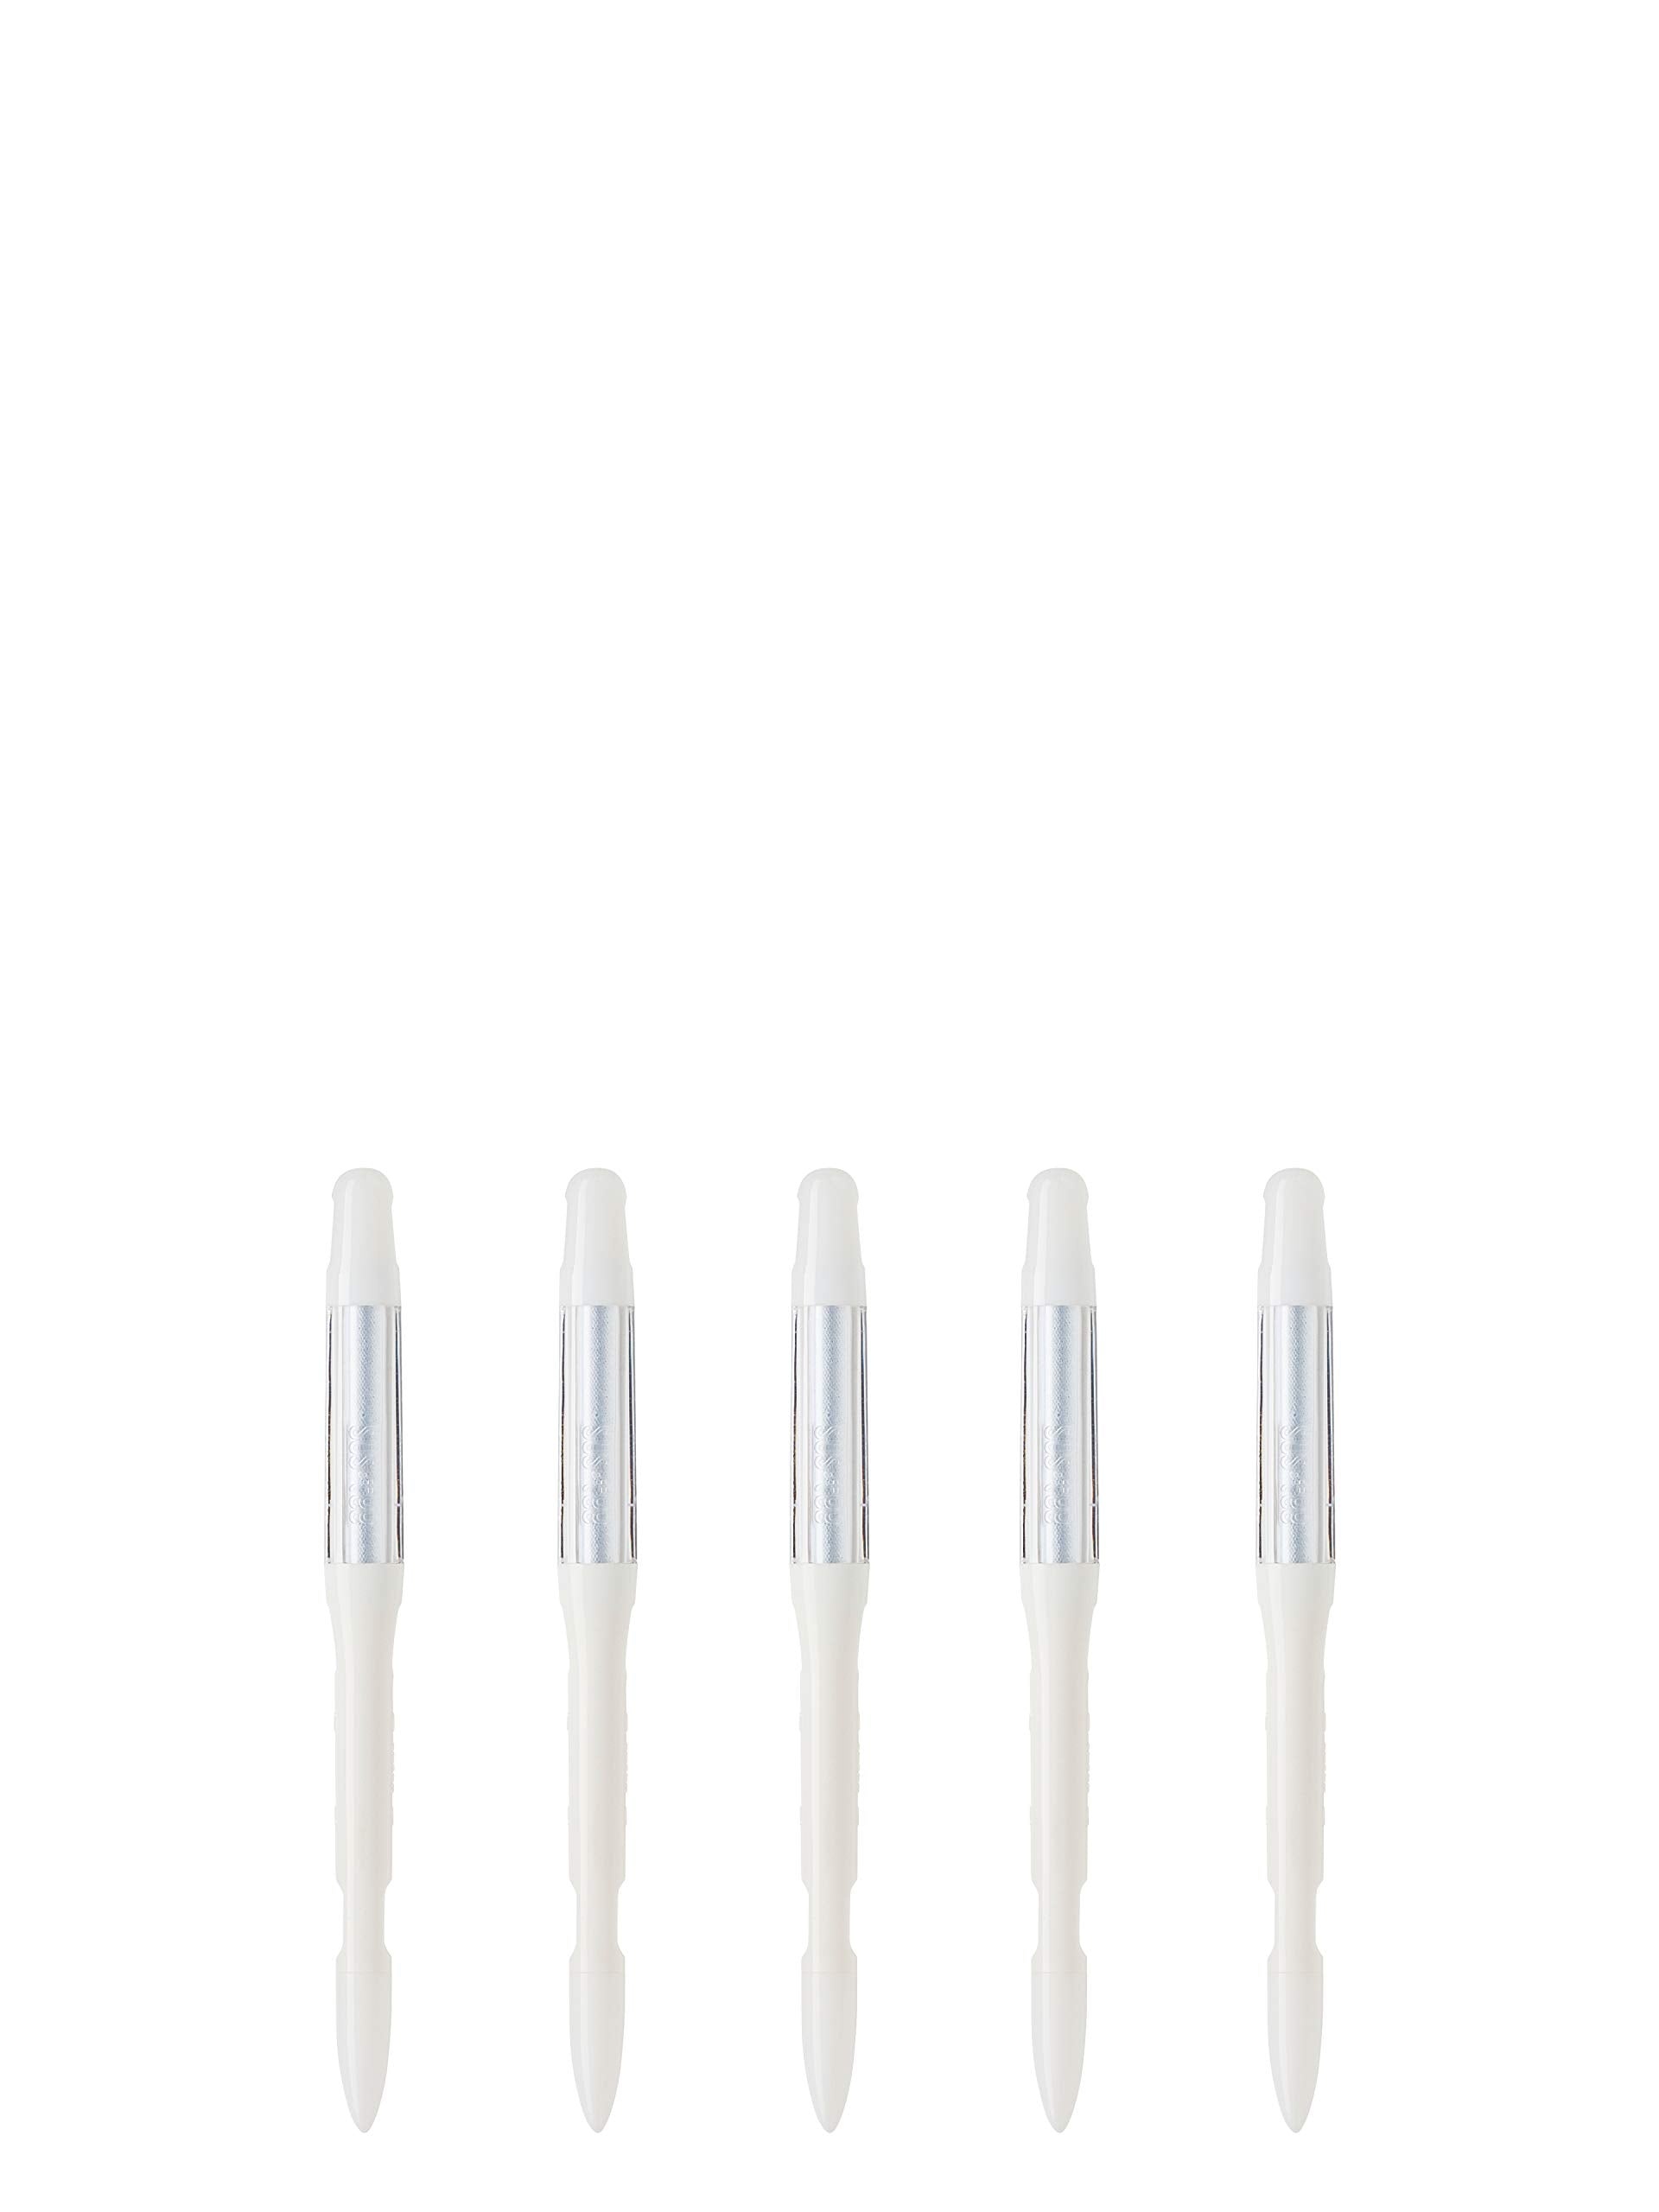
SUStee Watering Indicator for Plants (Set of 5, Small, White) - Smart Watering for All Plants, Works in All Soils | Minimalistic Design, Easy-to-Use, No Batteries | 100% Made in Japan
Brand: SUS tee Color: White Features: Dimensions: 0.4 x 0.3 x 4.7 inches (small) - Intended for pot sizes of 2, 2.5, and 3 - Ideal for small succulents The Sustee Aquameter is a leave-in soil moisture sensor pen that can be left in the soil for continuous monitoring, unlike other moisture meters that need to be taken out after each measure Set includes five refillable sustee watering sticks (white) - Moisture meter for house plants that has refillable replacement core - Each stick will last for approximately 6-9 months This soil aqua meter has plant water indicator that changes color depending on soil type - White indicates plant needs watering; blue indicates it's been watered Sustee collaborated with Tokyo University of Agriculture to improve the design and function of each stick Binding: DIY & Tools model number: C-0081-WH Part Number: C-0081-WH EAN: 4562403100504 Package Dimensions: 5.2 x 1.9 x 1.2 inches
Brand: SUS tee
Category: Home & Garden > Lawn & Garden > Watering & Irrigation > Watering Globes & Spikes